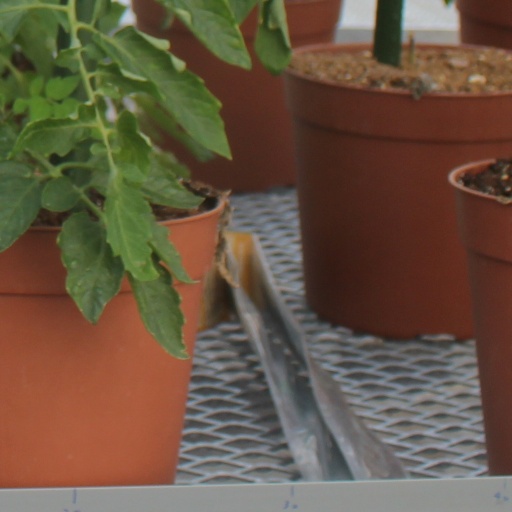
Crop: tomato